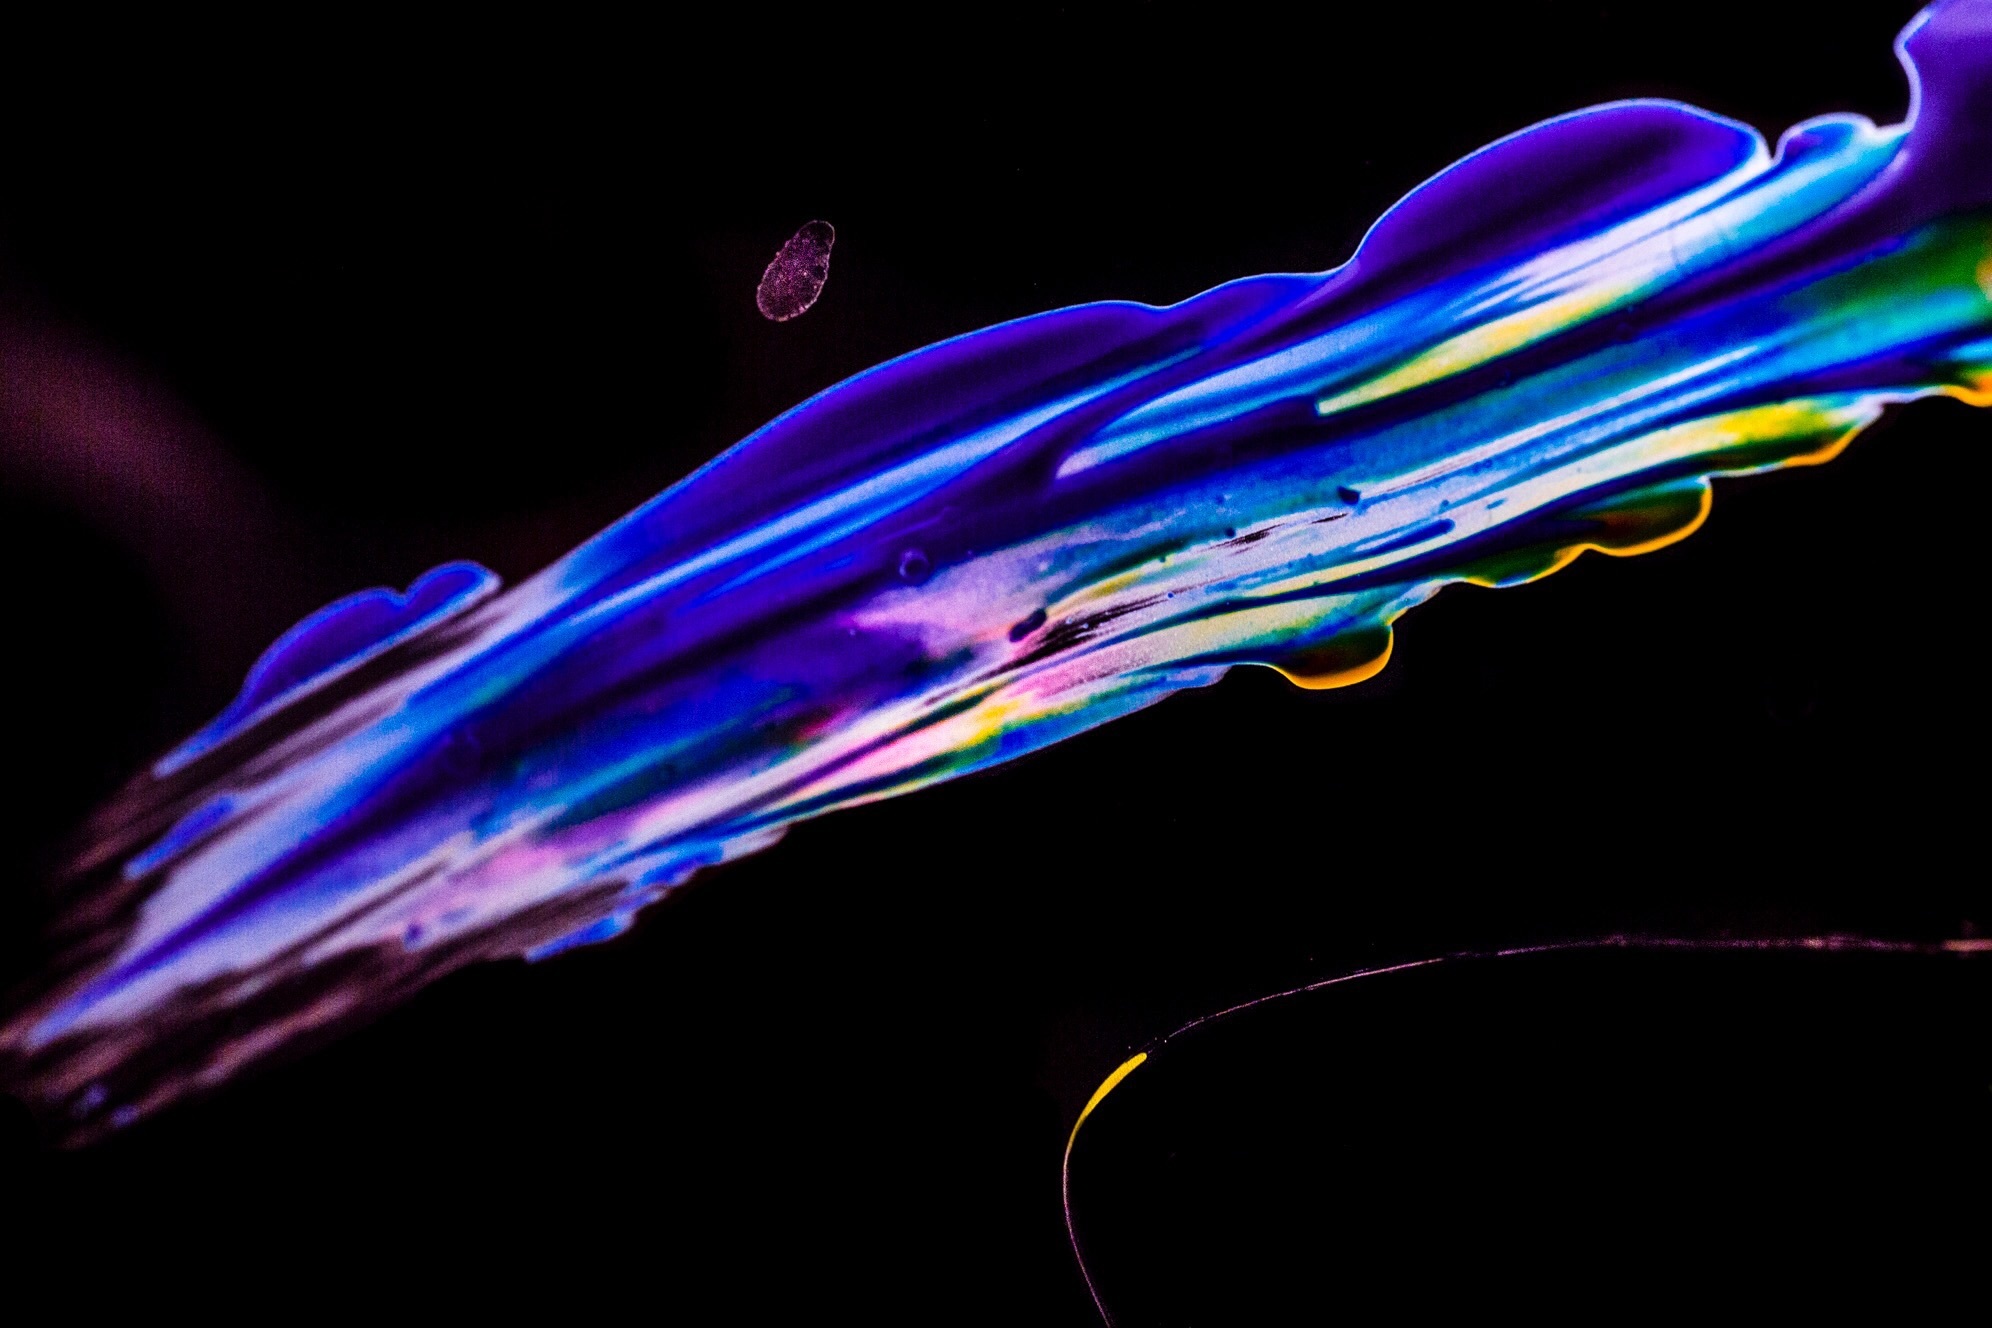
light, line, paint, blue, close up, art, cool image, cool photo, graphics, macro photography, organism, special effects, computer wallpaper